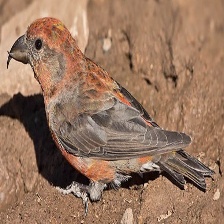
Species: RED CROSSBILL
Scientific name: LOXIA CURVIROSTRA